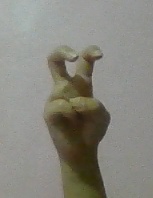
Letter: toot